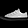
Label: Sneaker